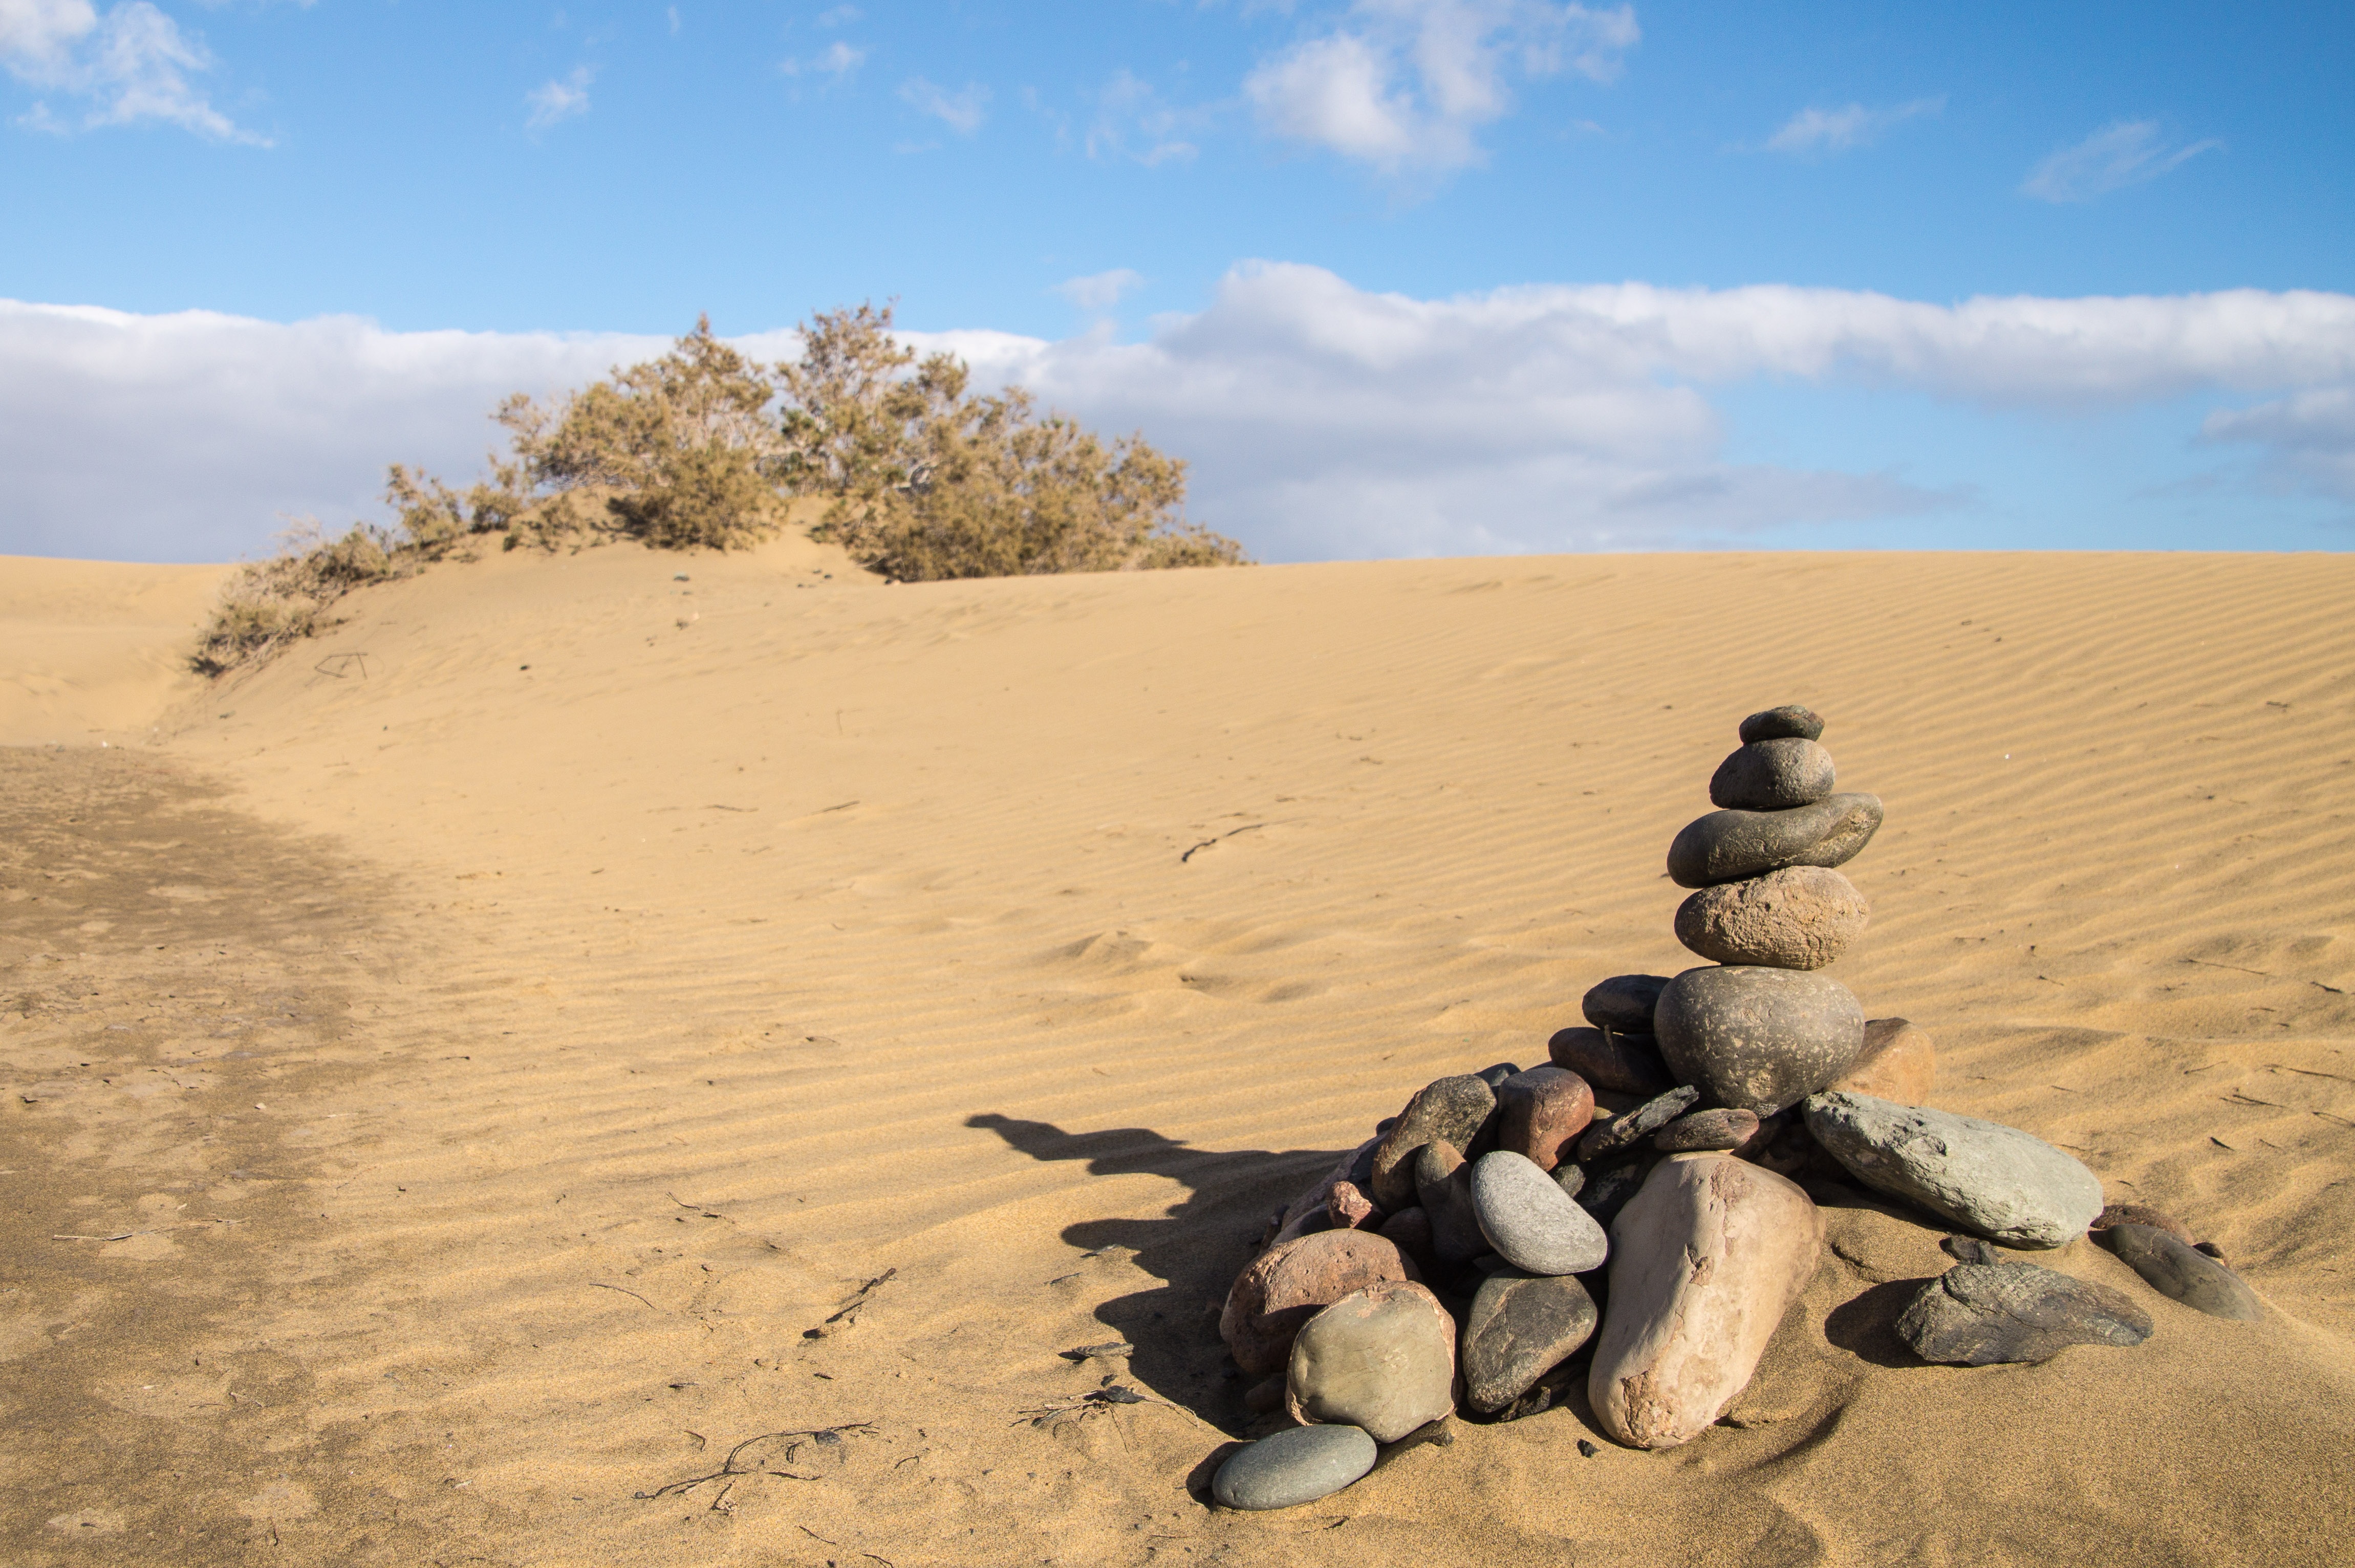
landscape, nature, sand, desert, dune, material, stones, wide, habitat, gran canaria, ecosystem, sahara, wadi, maspalomas, landform, erg, natural environment, geographical feature, aeolian landform